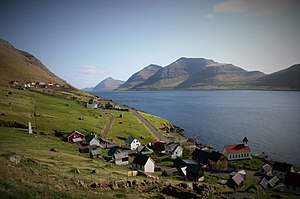
Kunoy / Plantagen
Areal: 35,5 km²